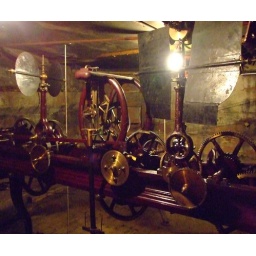
part of the mechanism operating the four clock faces in the tower at Witton Church ( St Helens / Northwich )